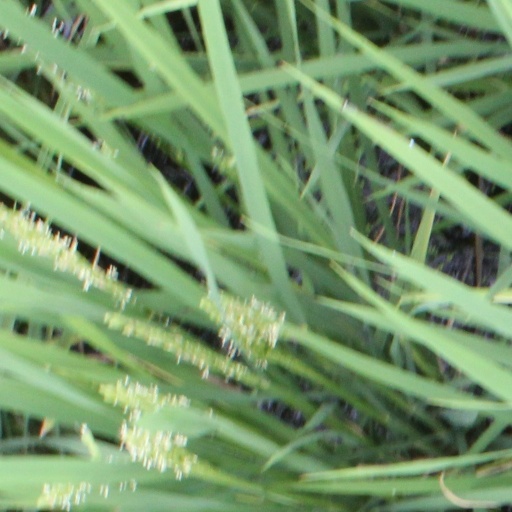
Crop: rice